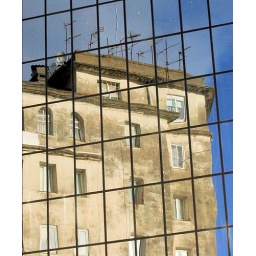
like this one reflection of an old building in the glass of a new skyscrapers